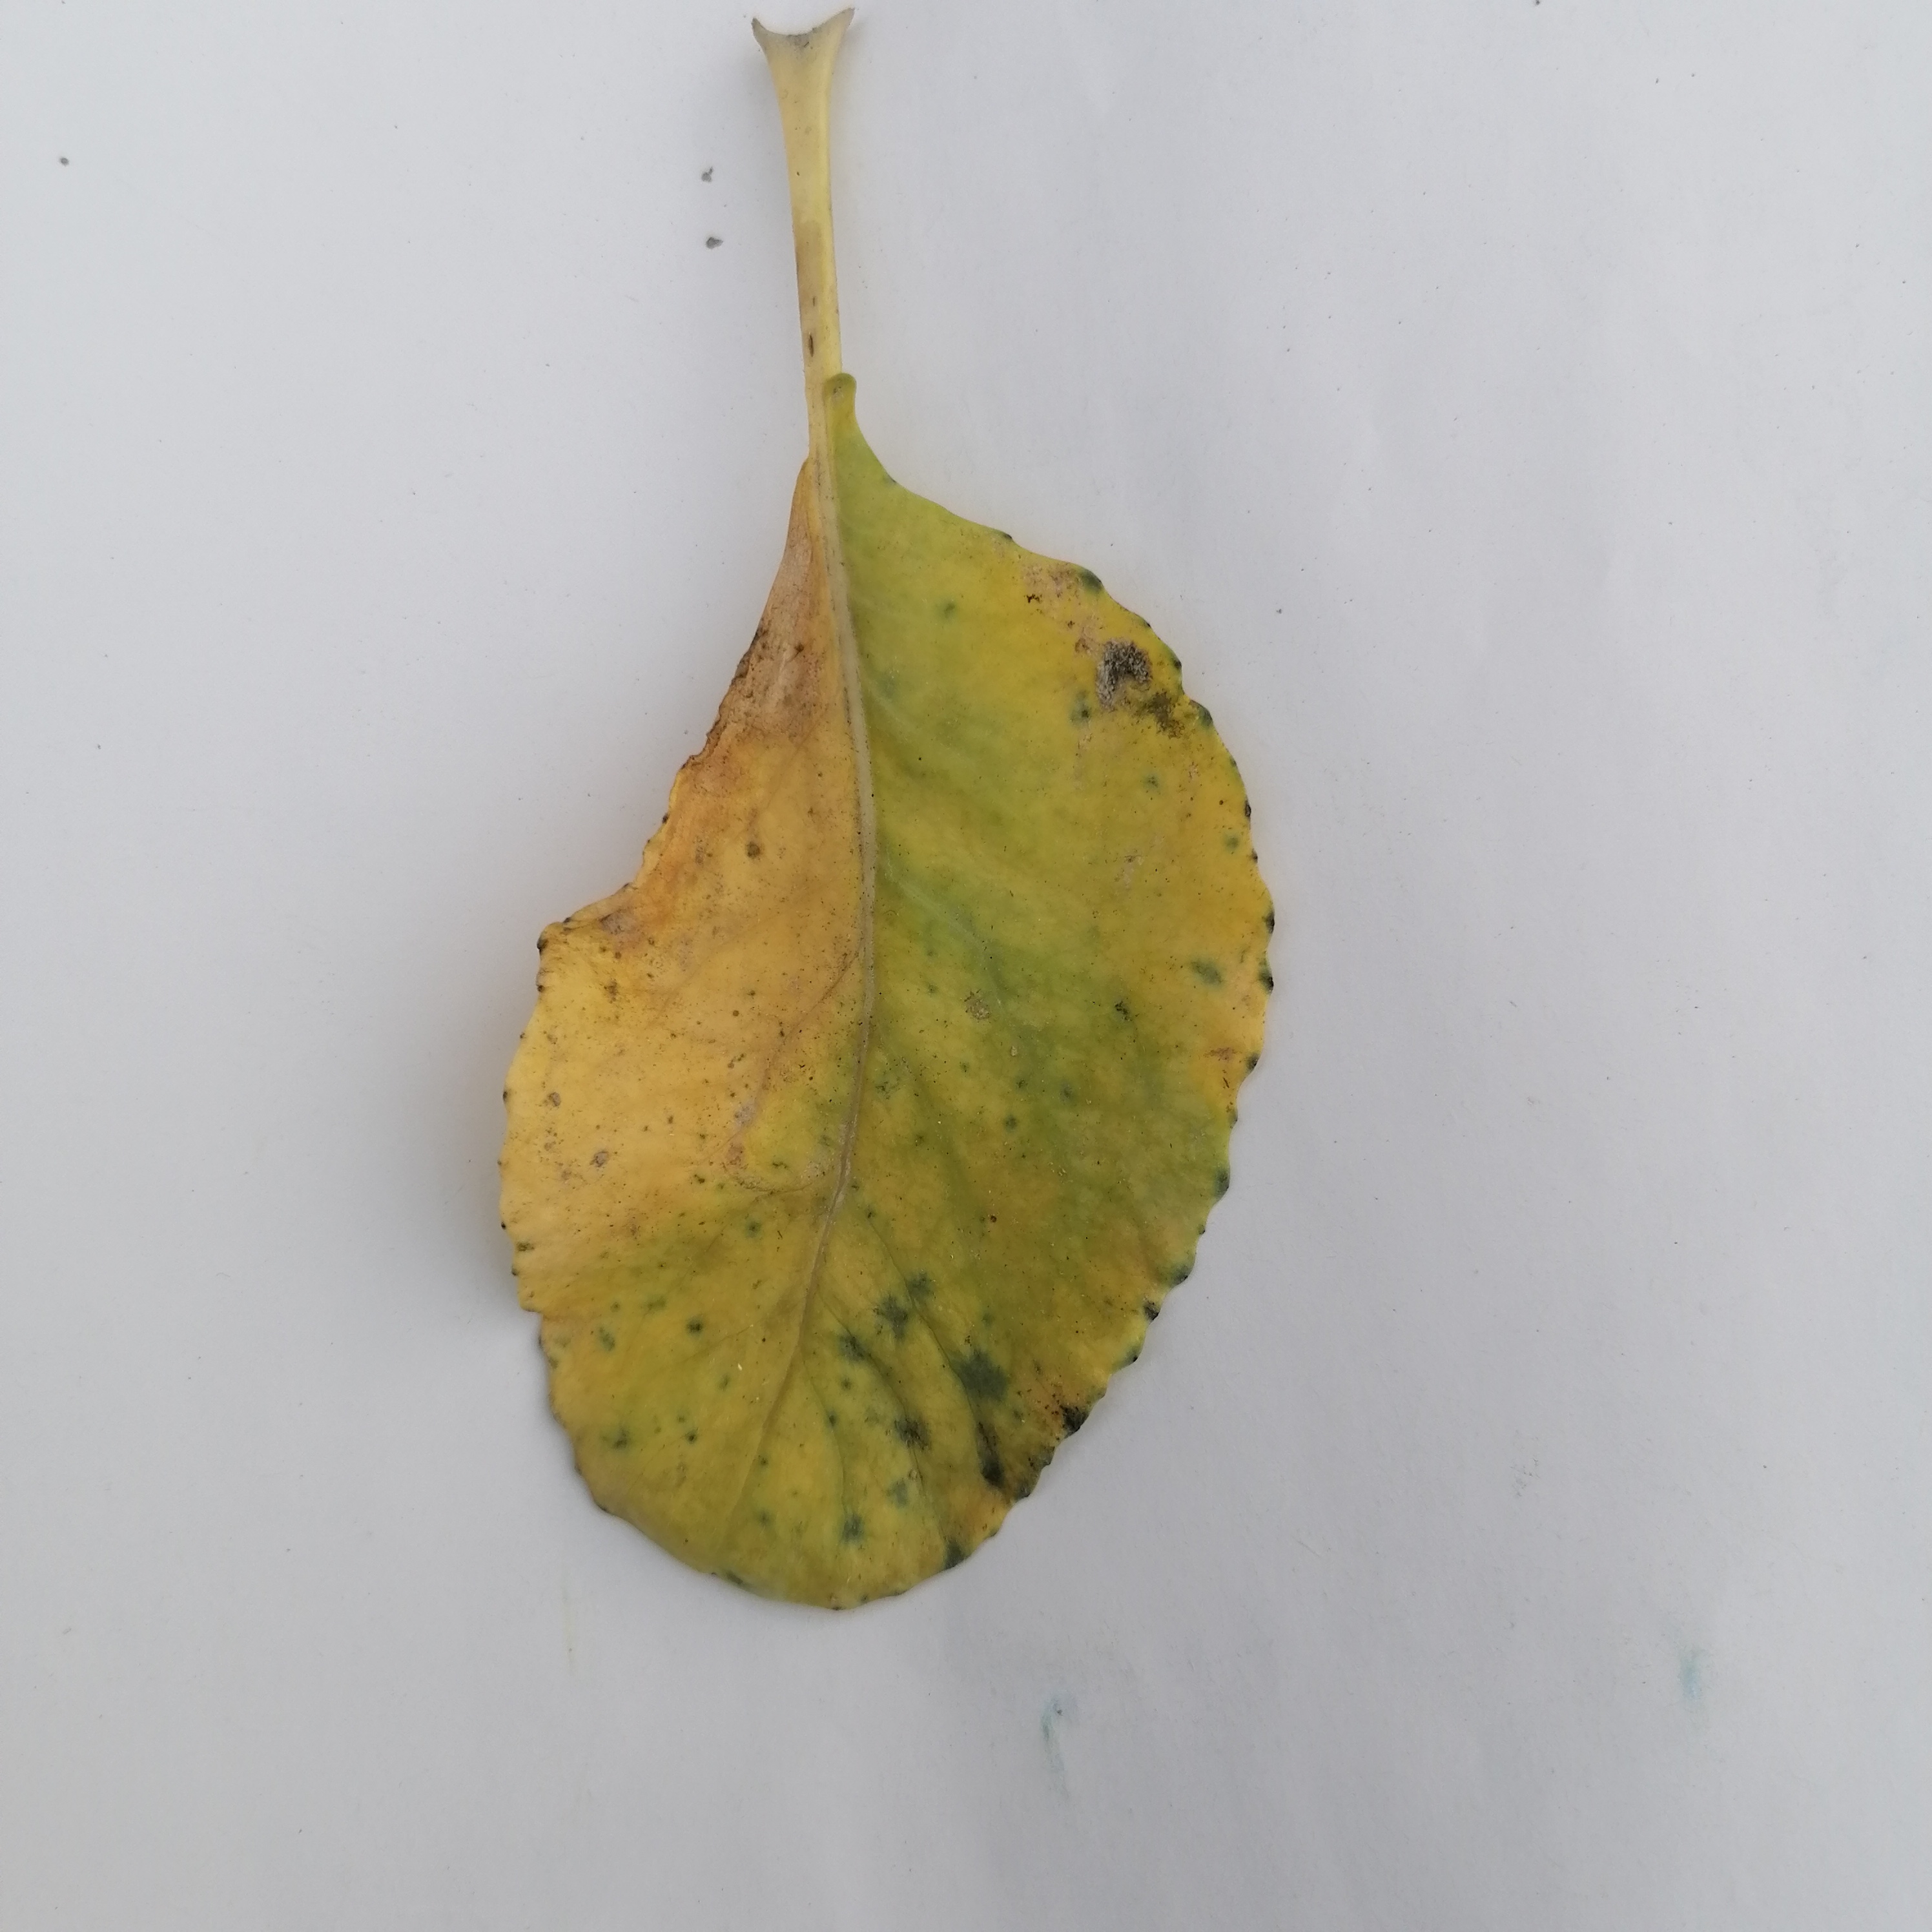
Label: Black Rot